Jesse B. Strode

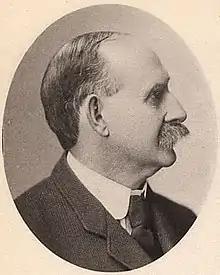
from 1904's "Nebraskans, 1854-1904" published by the "Omaha Bee"

Jesse Burr Strode (February 18, 1845 – November 10, 1924) was an American Republican Party politician.